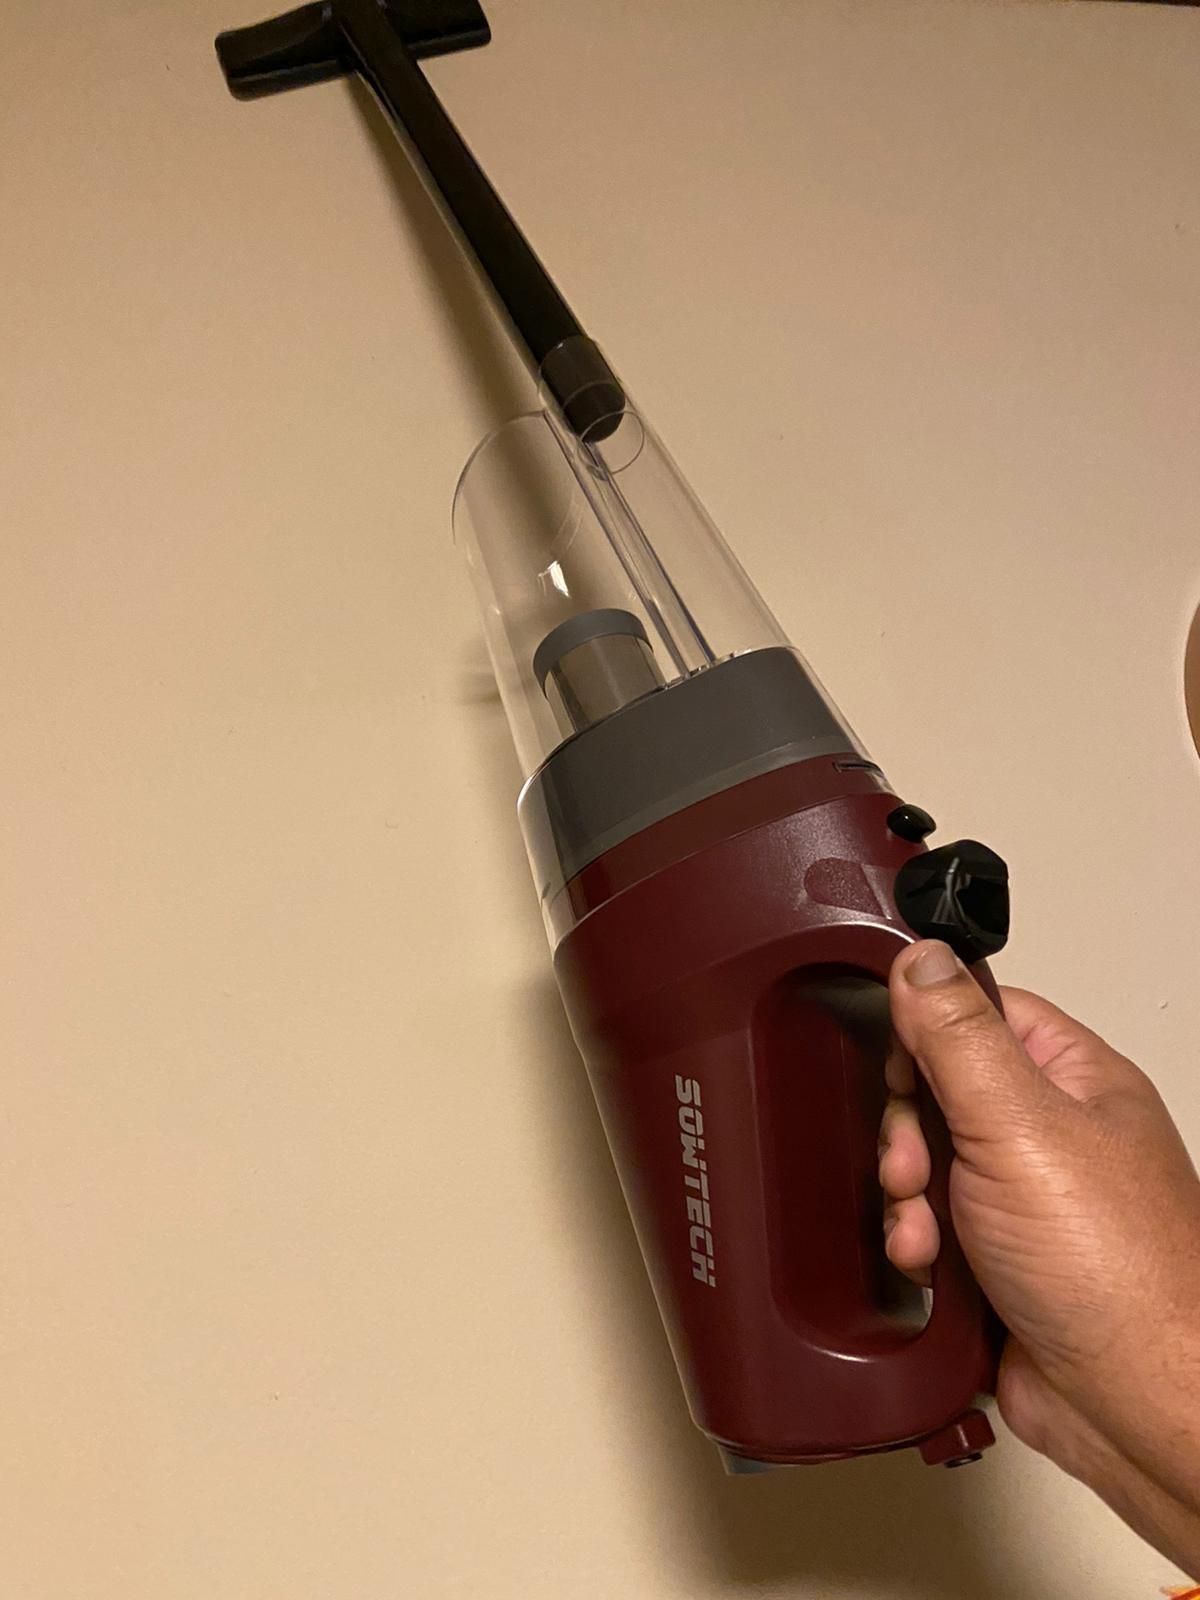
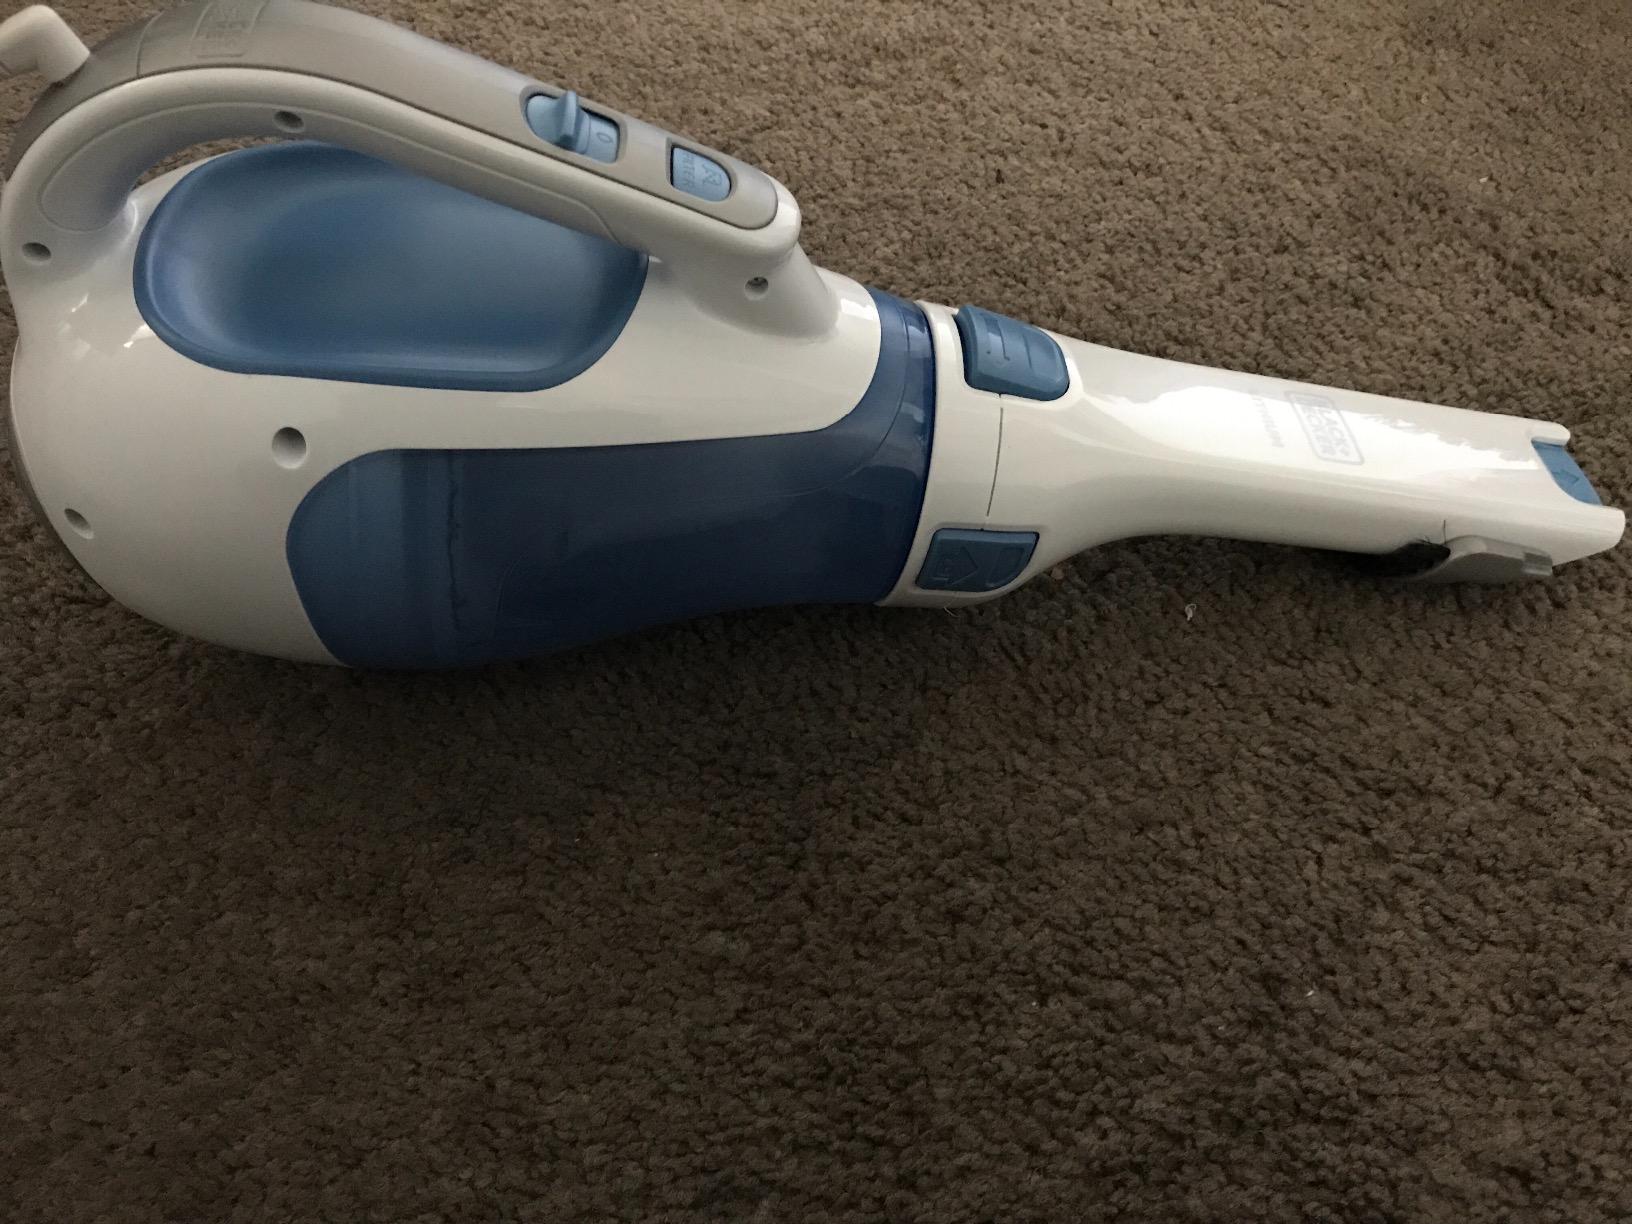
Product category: items_vacuum
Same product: no